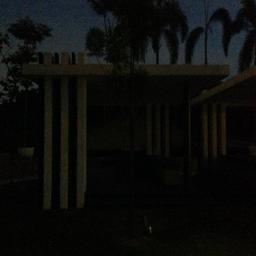
person no lights at night